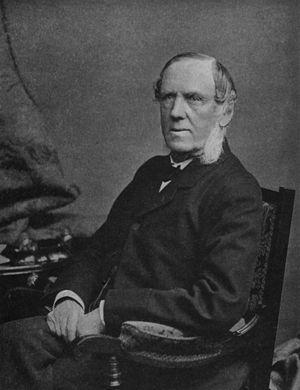
La circonscription de Birmingham Edgbaston est une circonscription électorale britannique située dans la ville de Birmingham, et représentée à la Chambre des Communes du Parlement britannique.